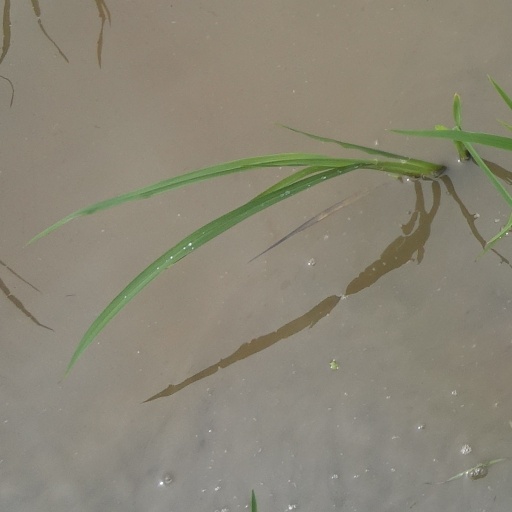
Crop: rice